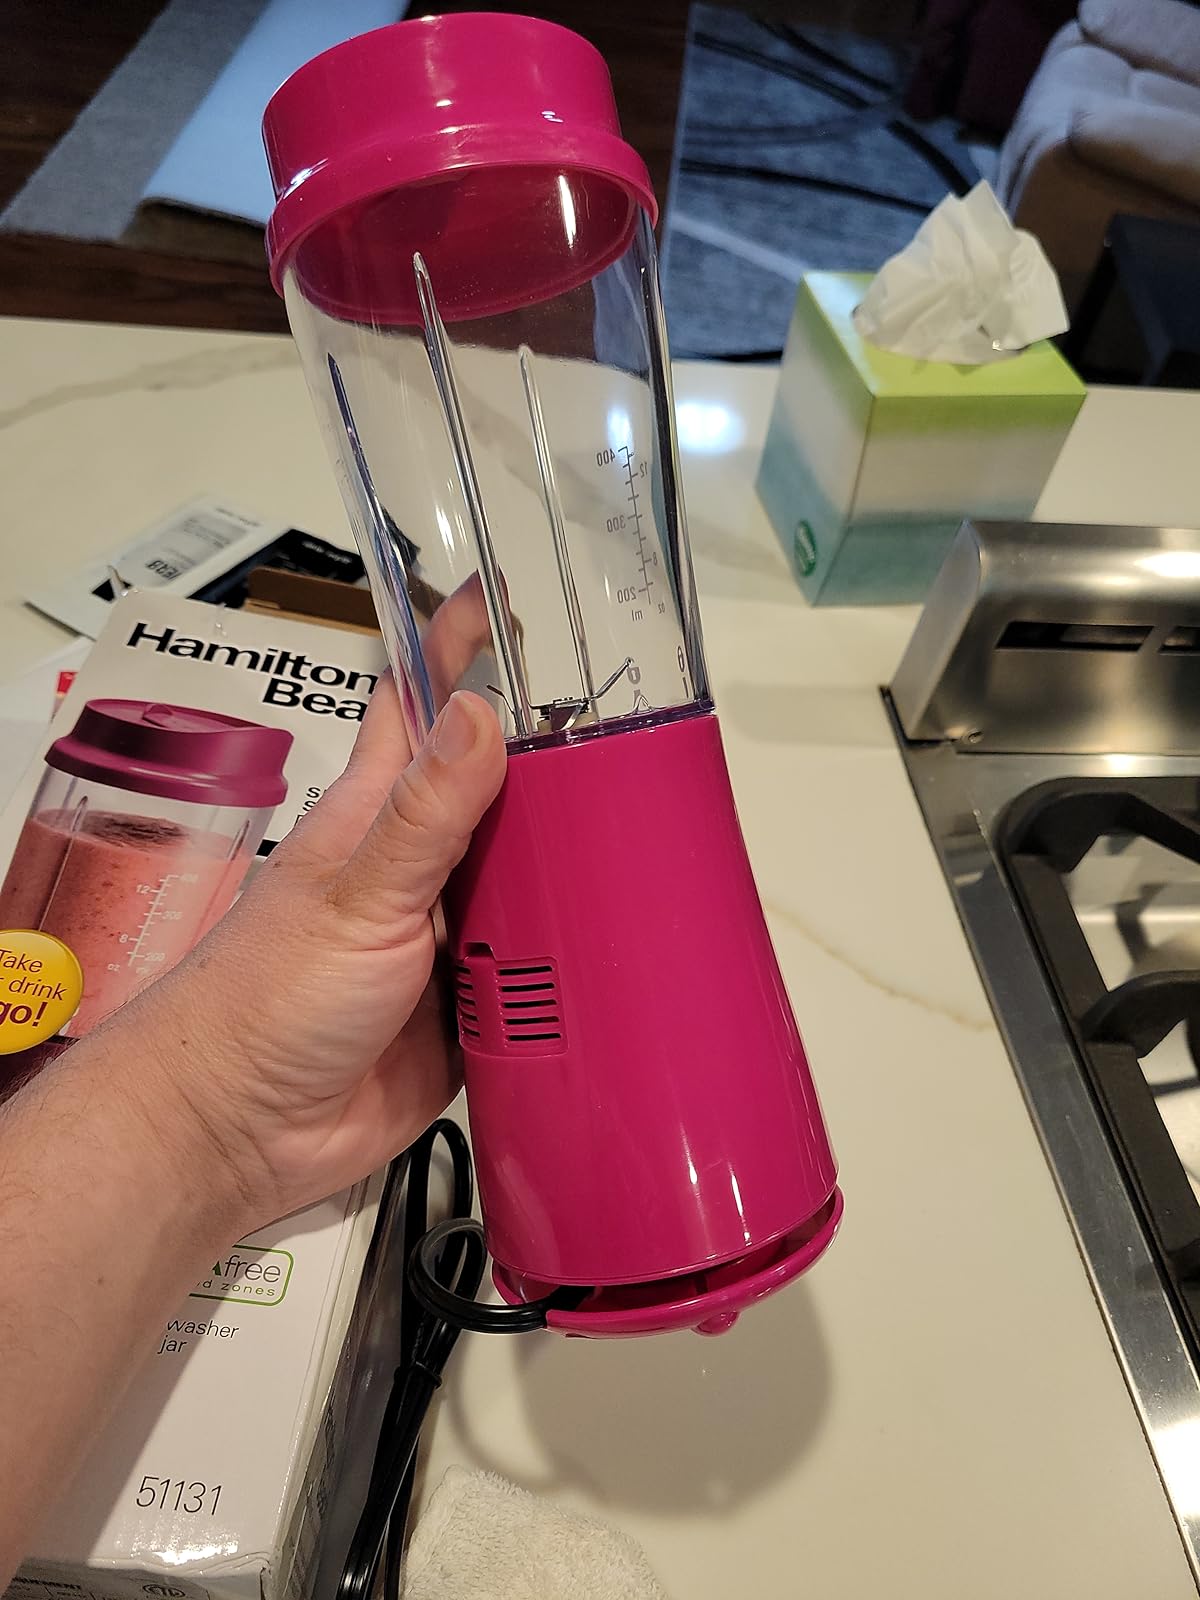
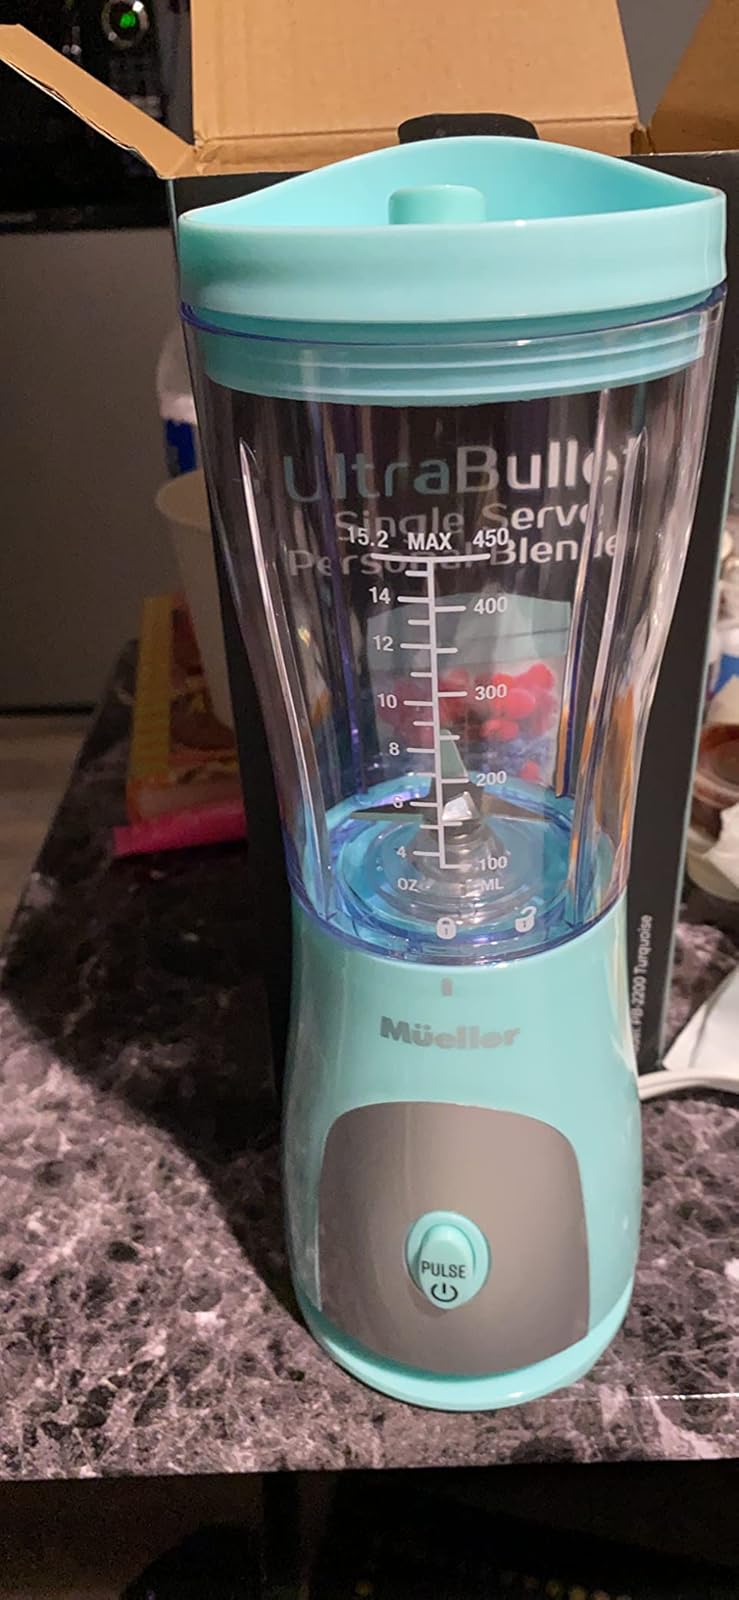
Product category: items_blender
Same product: no